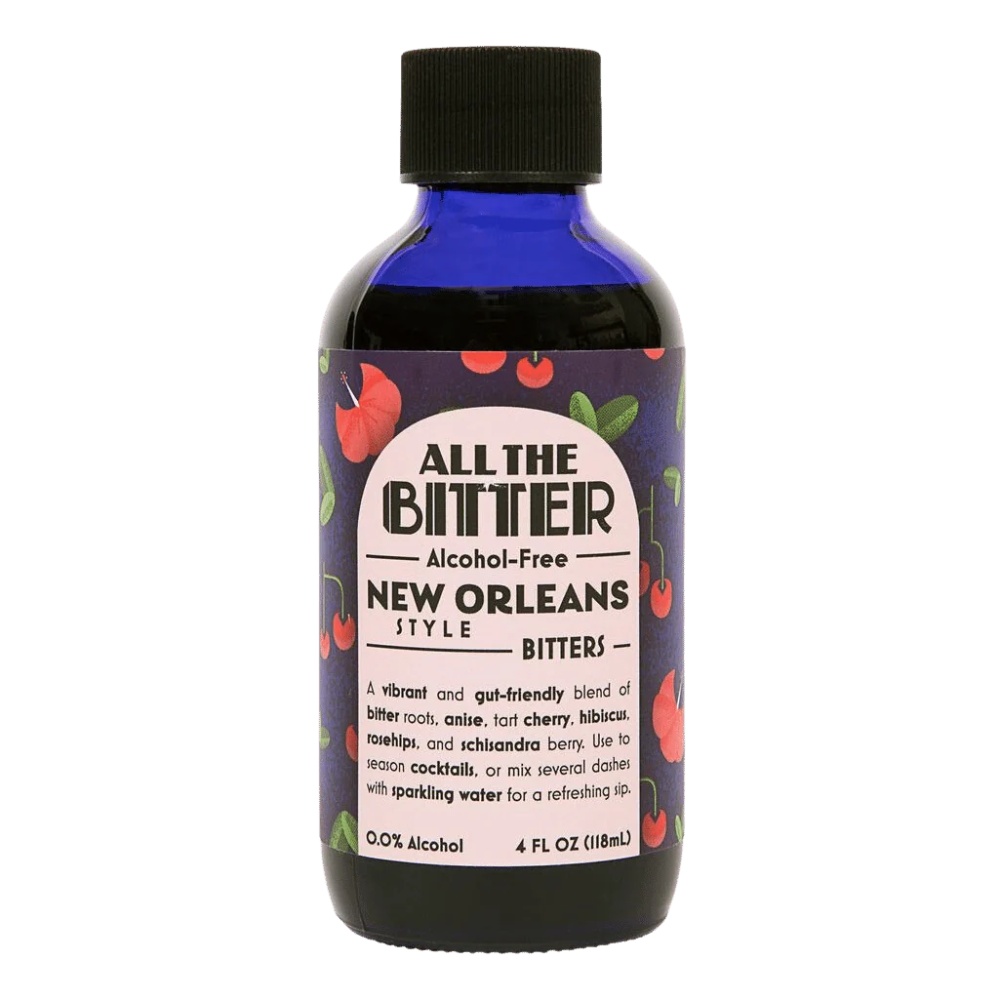
All The Bitter New Orleans Bitters (Non-Alcoholic)
Tasting Notes: bright flavours of anise, tart cherry, hibiscus, and rosehips; inspired by Peychaud's bitters All The Bitter New Orleans Bitters are the perfect choice for a Sazerac cocktail. A few droppers will do wonders for seltzer, tonic, beer, and alcohol-free red wine, too. Packed with organic, functional botanicals like m ilk thistle seed, dandelion root, and Schisandra berry, these New Orleans bitters may support digestion. ABV 0% 118mL / 4 oz bottle Made in California, USA. Ingredients: glycerin, water, apple cider vinegar*, spices*, cherry*, hibiscus flowers*, rosehips*, gentian root*, milk thistle seed*, dandelion root*, burdock root*, ginger root*, schisandra berry*, yellow dock root* *Botanicals all grown organically or wild foraged *Note: these bitters are marked down because of a short best before date of 30-Nov-2025 . A best before date is different than an expiration date, as it refers to product quality not safety. It is safe for consumption, but its quality may be depreciated when opened after this time. Final sale. NON-ALCOHOLIC HEMINGWAY DAIQUIRI — shake with ice, strain into chilled coupe, garnish with cherry and lime wheel — 2.5 oz non-alcoholic rum .75 oz fresh lime juice .5 oz fresh grapefruit juice .25 oz orgeat syrup 3 droppers All The Bitter New Orleans Bitters
Brand: Enterprises JESEMI Inc.
Category: Food, Beverages & Tobacco > Beverages > Low Alcohol & Alcohol-Free Beverages > Low Alcohol & Alcohol-Free Bitters